Bingo Bango

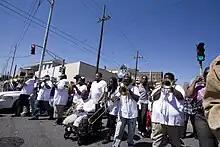
Hot 8 Brass Band ("pictured") recorded a cover rendition of the song and met with a positive reaction

Basement Jaxx directed a music video for "Bingo Bango" and included it on their video compilation "The Videos" (2005). The song also appeared in their 1999 "Essential Mix" of the Year-winning DJ mix, broadcast on BBC Radio 1 in May, and on their greatest hits album, "The Singles" (2005).